Greater tubercle

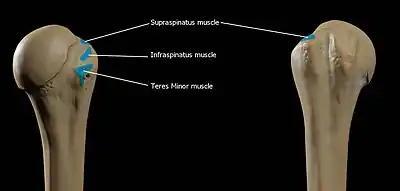
Attachments of greater tubercle

The upper surface of the greater tubercle is rounded, and marked by three flat impressions: